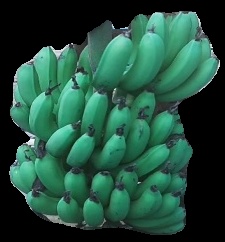
Variety: pachbale
Grade: grade3